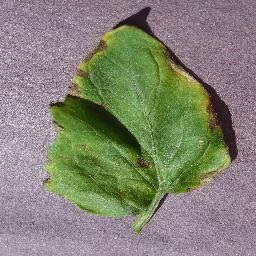
Label: Tomato___Target_Spot